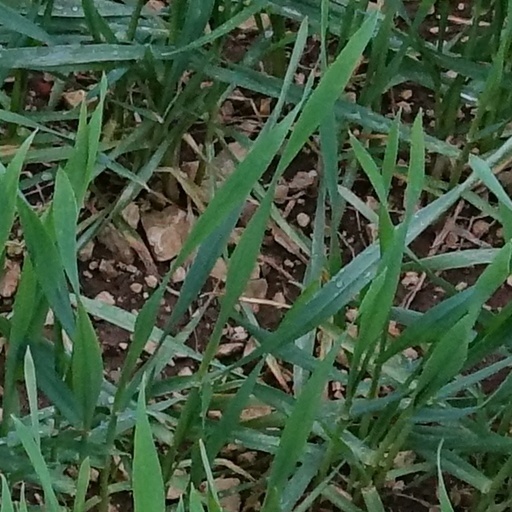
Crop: wheat